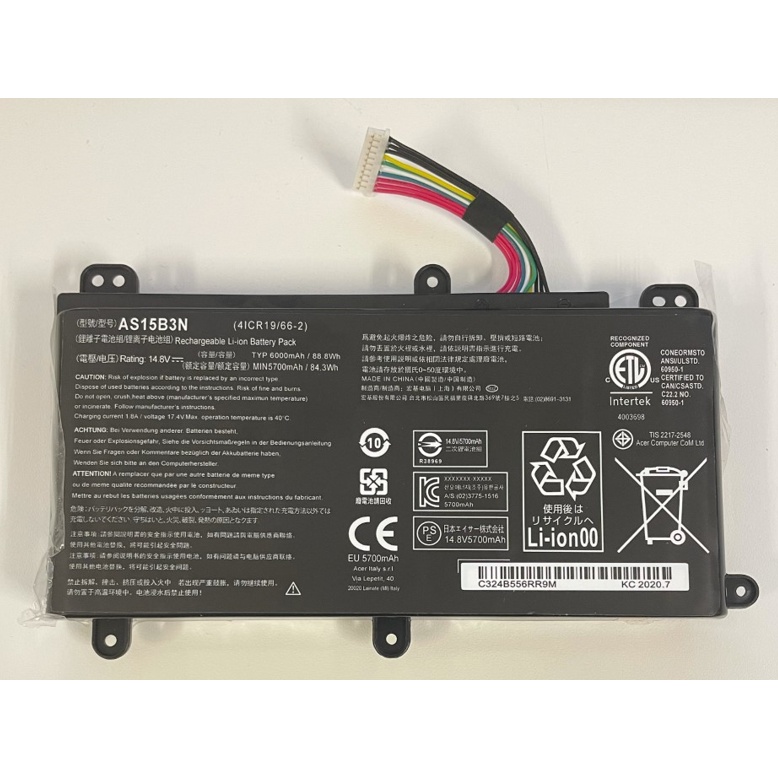
New Acer Predator 15 G9-591 G9-591R Battery 88Wh AS15B3N
Description: New Acer Battery Features and Technical Specifications: Number of Cells: 38 Capacity: 88Wh Voltage: 14.8V Colour: Black Compatible Part #s: AS15B3N KT.00803.004
Brand: Acer
Category: Electronics > Electronics Accessories > Power > Batteries > Laptop Batteries